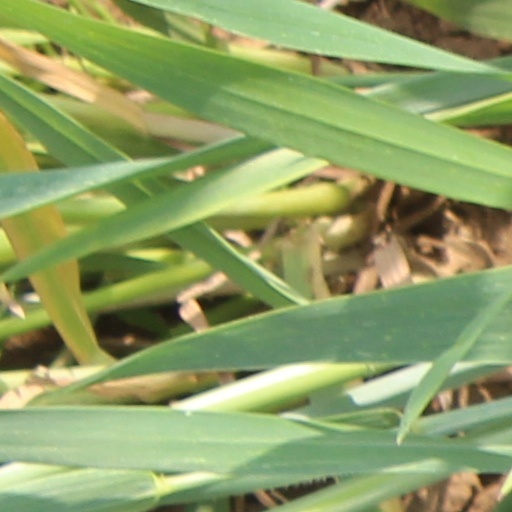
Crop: wheat